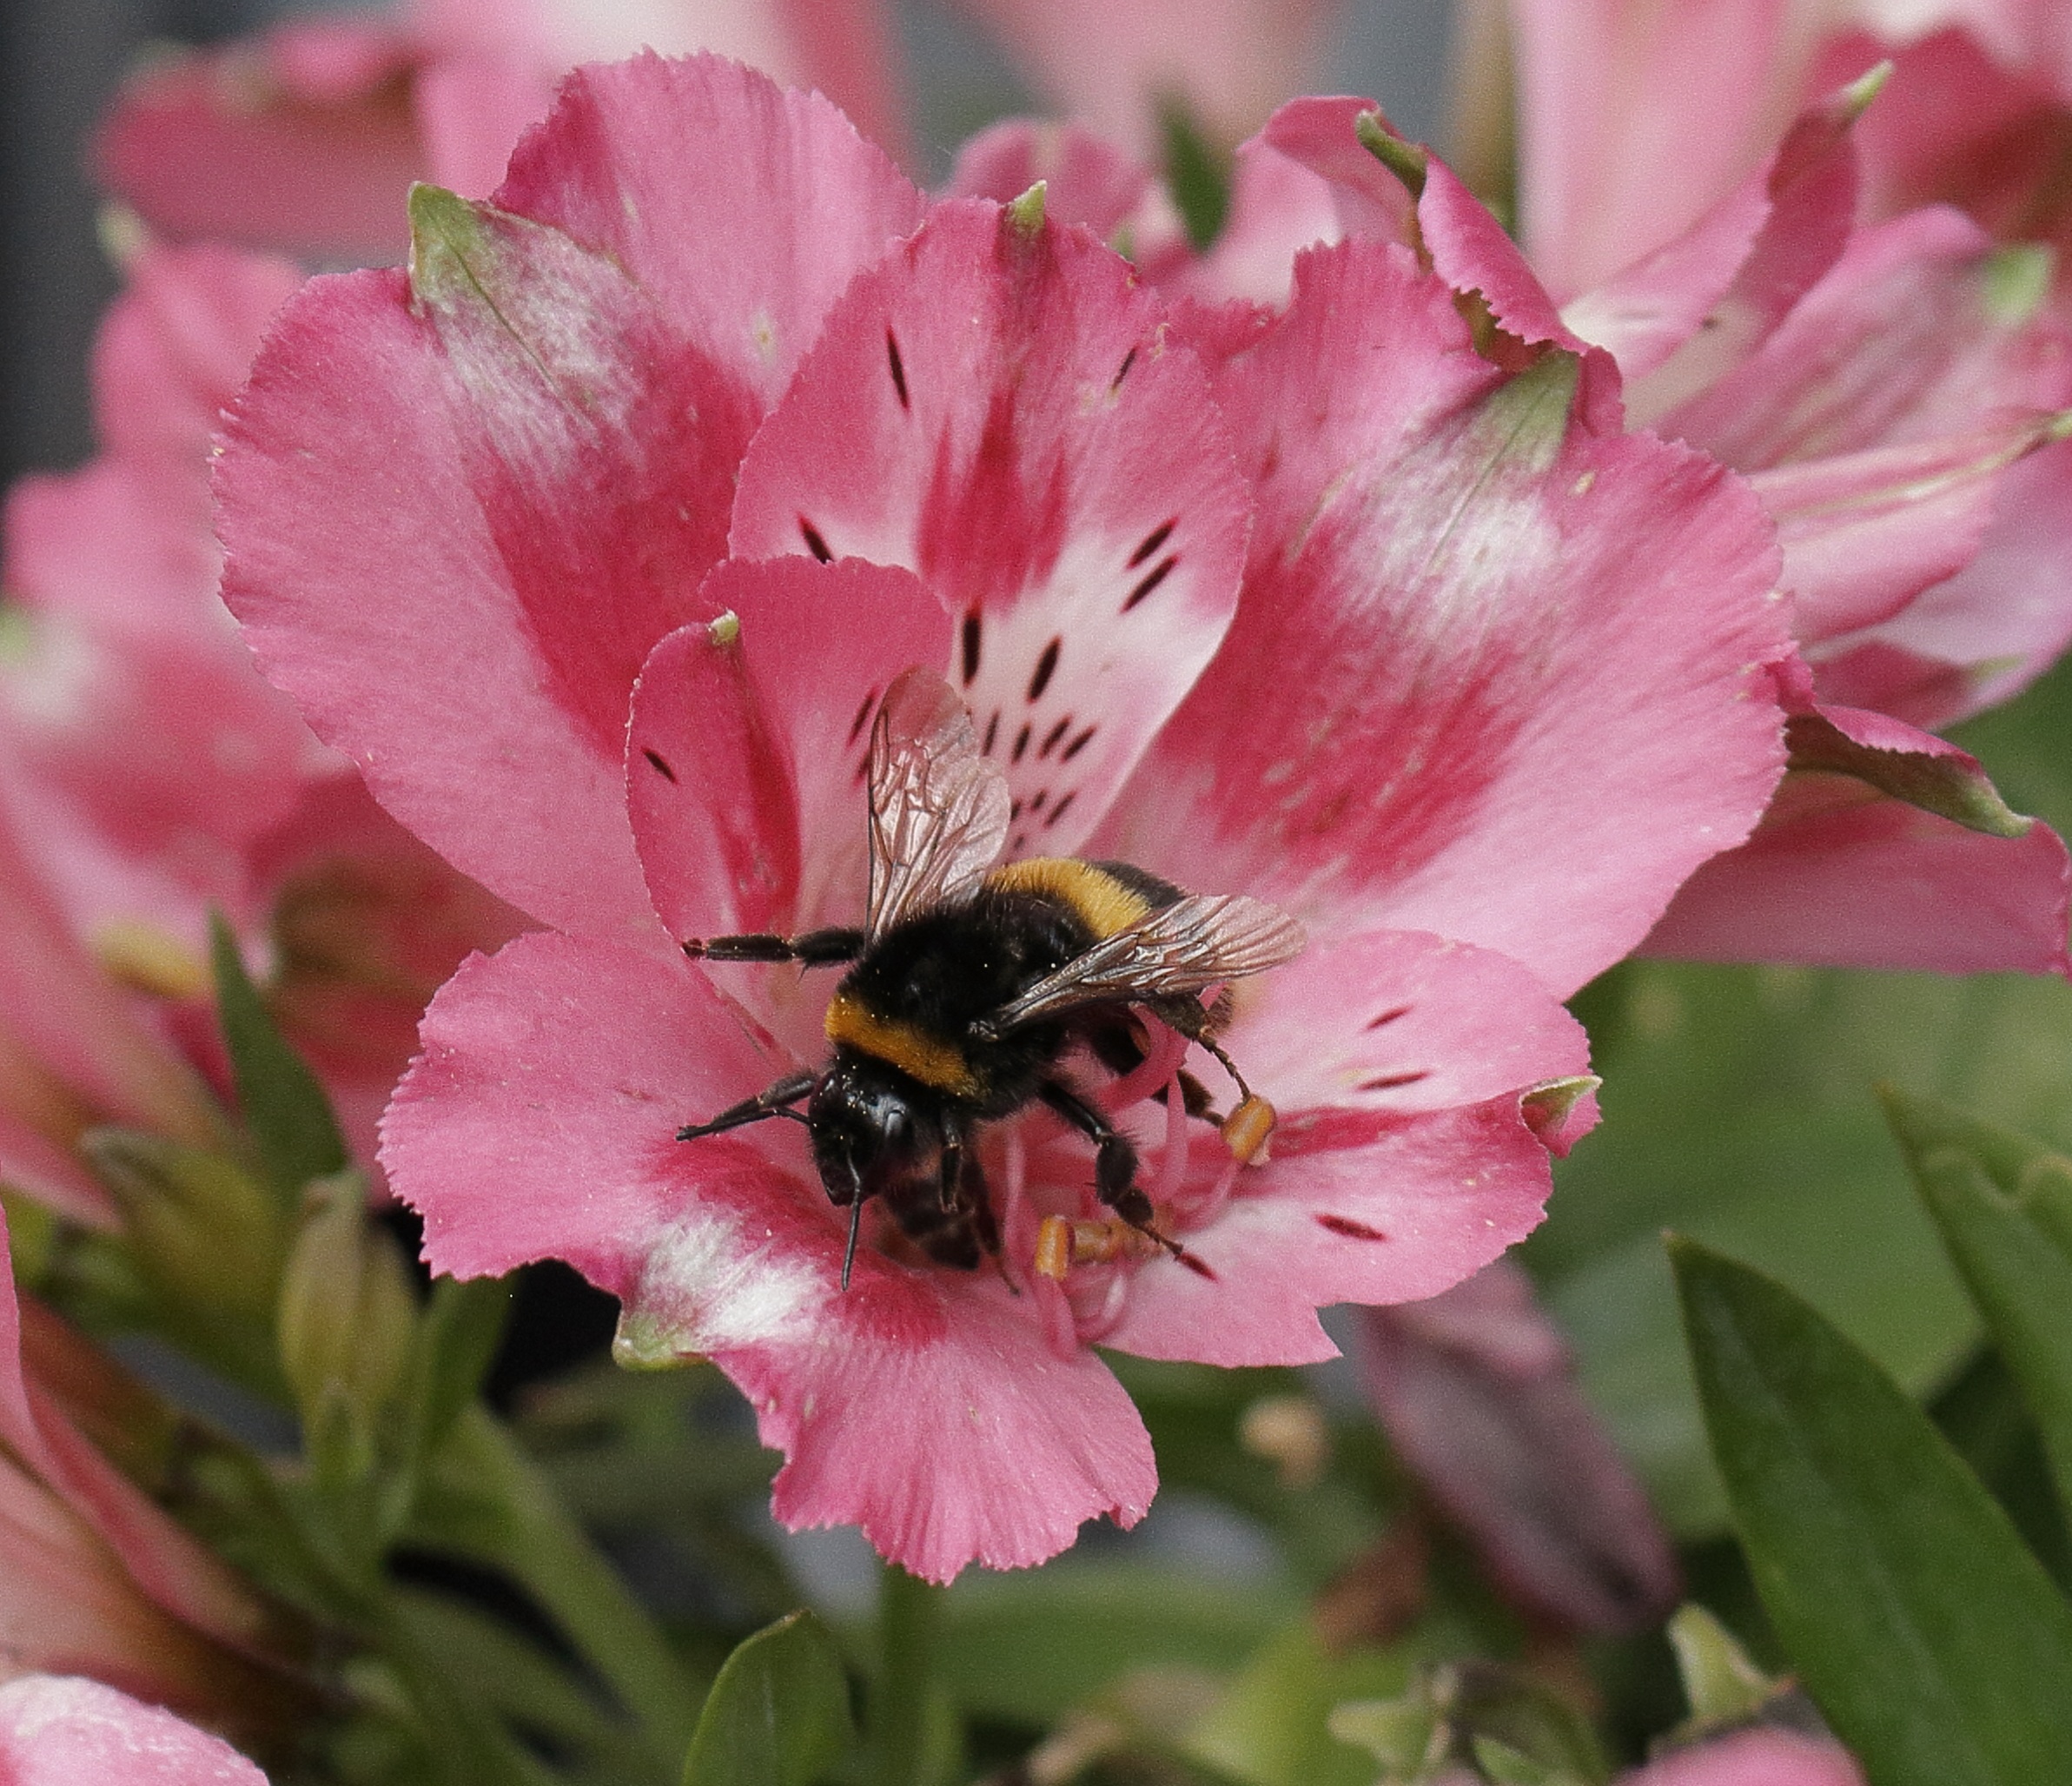
blossom, plant, flower, petal, insect, botany, pink, flora, invertebrate, shrub, bee, bumblebee, nectar, macro photography, flowering plant, honey bee, land plant, membrane winged insect